Rhodinia fugax

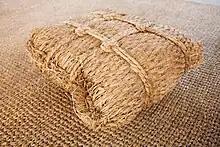
A woven "kamasu" bag

The English vernacular name for "Rhodinia fugax" is the Squeaking silkmoth. The name is derived from the caterpillars habit of squeaking when threatened to ward off any potential predators. It has also been referred to as the Pellucid-spotted silk moth in English.